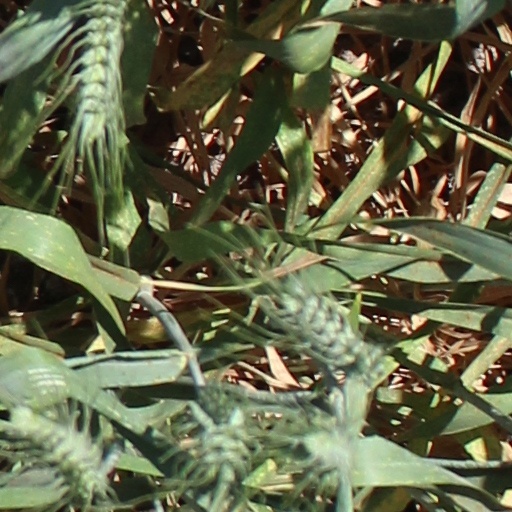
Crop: wheat